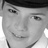
Emotion: neutral